Fire-control system

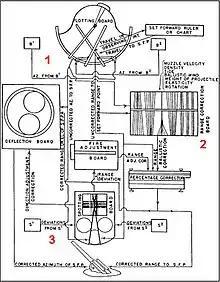
"Figure 2". A conceptual diagram of the flow of fire control data in the Coast Artillery (in 1940). The set forward point of the target was generated by using the plotting board (1). This position was then corrected for factors affecting range and azimuth (2). Finally, fire was adjusted for observations of the actual fall of the shells (3), and new firing data were sent to the guns.

In the United States Army Coast Artillery Corps, Coast Artillery fire control systems began to be developed at the end of the 19th century and progressed on through World War II.